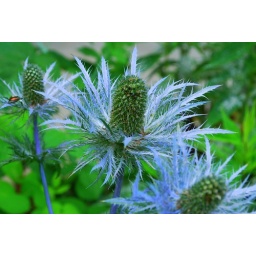
Thistle in flower bed